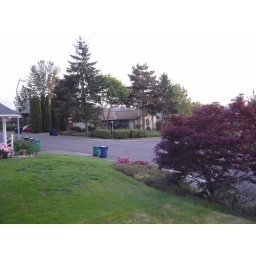
That's a local hill top, all 3 directions that the road goes in go downhill.